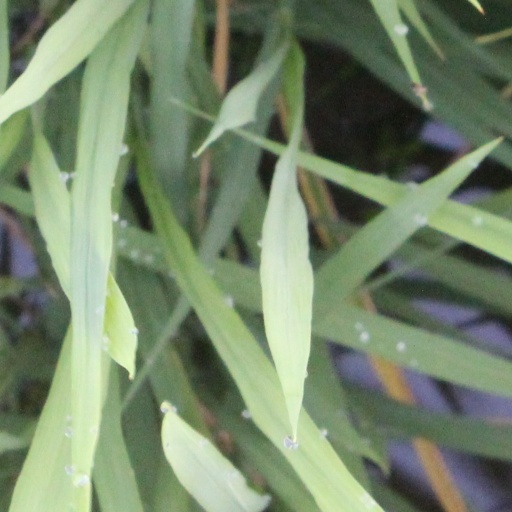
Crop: rice